Hildale, Utah

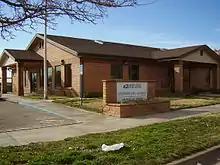
Colorado City, AZ/Hildale, UT Post Office

In January 2018, the city's first female mayor, Donia Jessop, was sworn in along with a new city council. This also marked the first time positions in city government have been held by people who are not members of the Fundamentalist Church of Jesus Christ of Latter-Day Saints. About a month afterward, 11 city employees resigned, at least one of whom said that his religion prevented him from "following a woman, and from serving on a board with apostates."